Rebecca Wright Bonsal

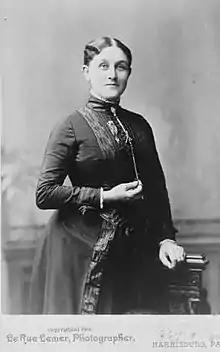
Bonsal in 1889

Rebecca McPherson Wright Bonsal (January 31, 1838 or 1842 – May 15, 1914) was an American Quaker teacher who was fired for her Unionist loyalty. She delivered important intelligence to the Union Army during the American Civil War, which helped Union Generals Philip Sheridan and George Crook defeat Confederate General Jubal Early in the crucial Third Battle of Winchester in September, 1864.